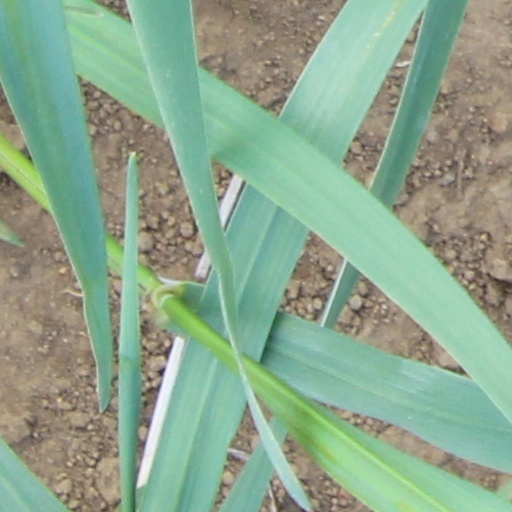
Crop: wheat